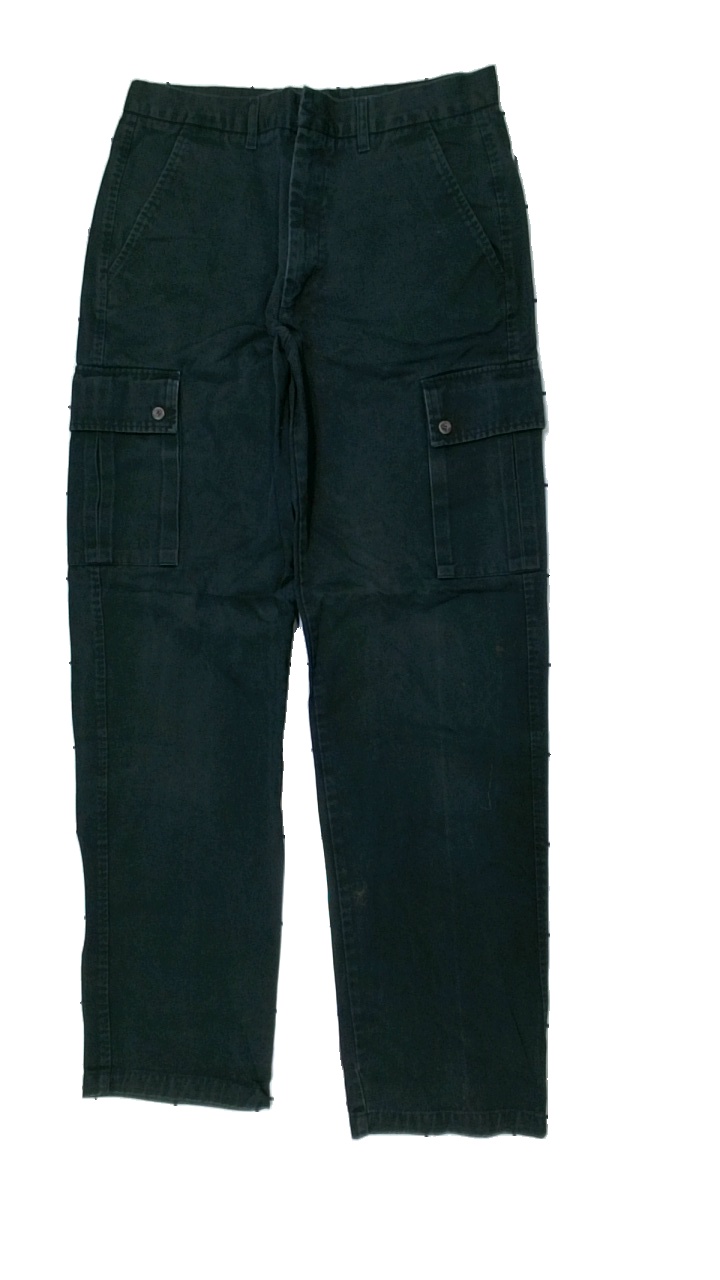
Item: Jeans (Men)
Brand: Mcneal
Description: svarta jeans, urtvättade
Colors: Black
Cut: Regular
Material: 100% cotton
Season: All
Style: Denim
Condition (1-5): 2
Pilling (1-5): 2
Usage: Export
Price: <50